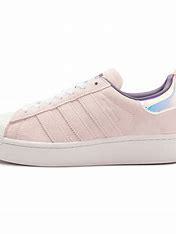
Brand: Adidas
Model: Superstar Bold